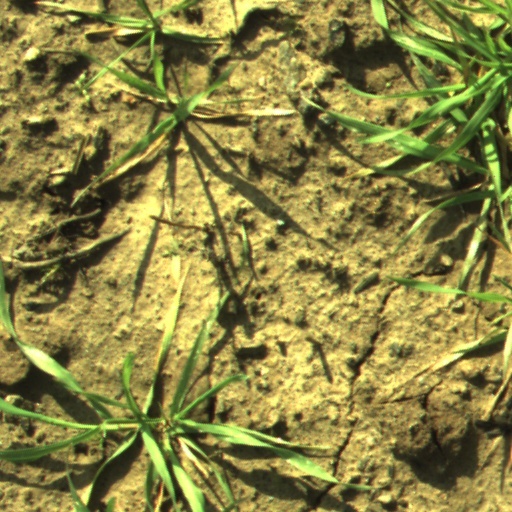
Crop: wheat